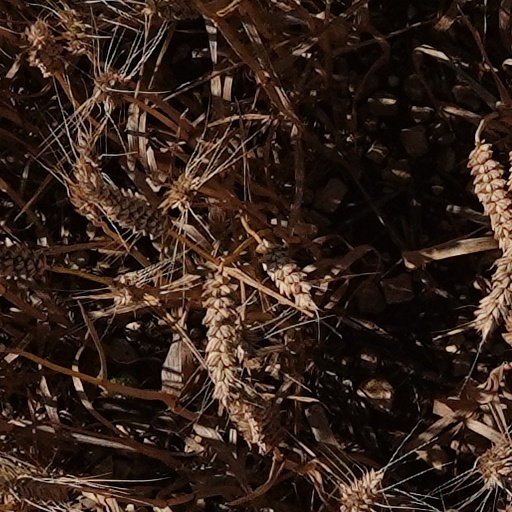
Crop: wheat